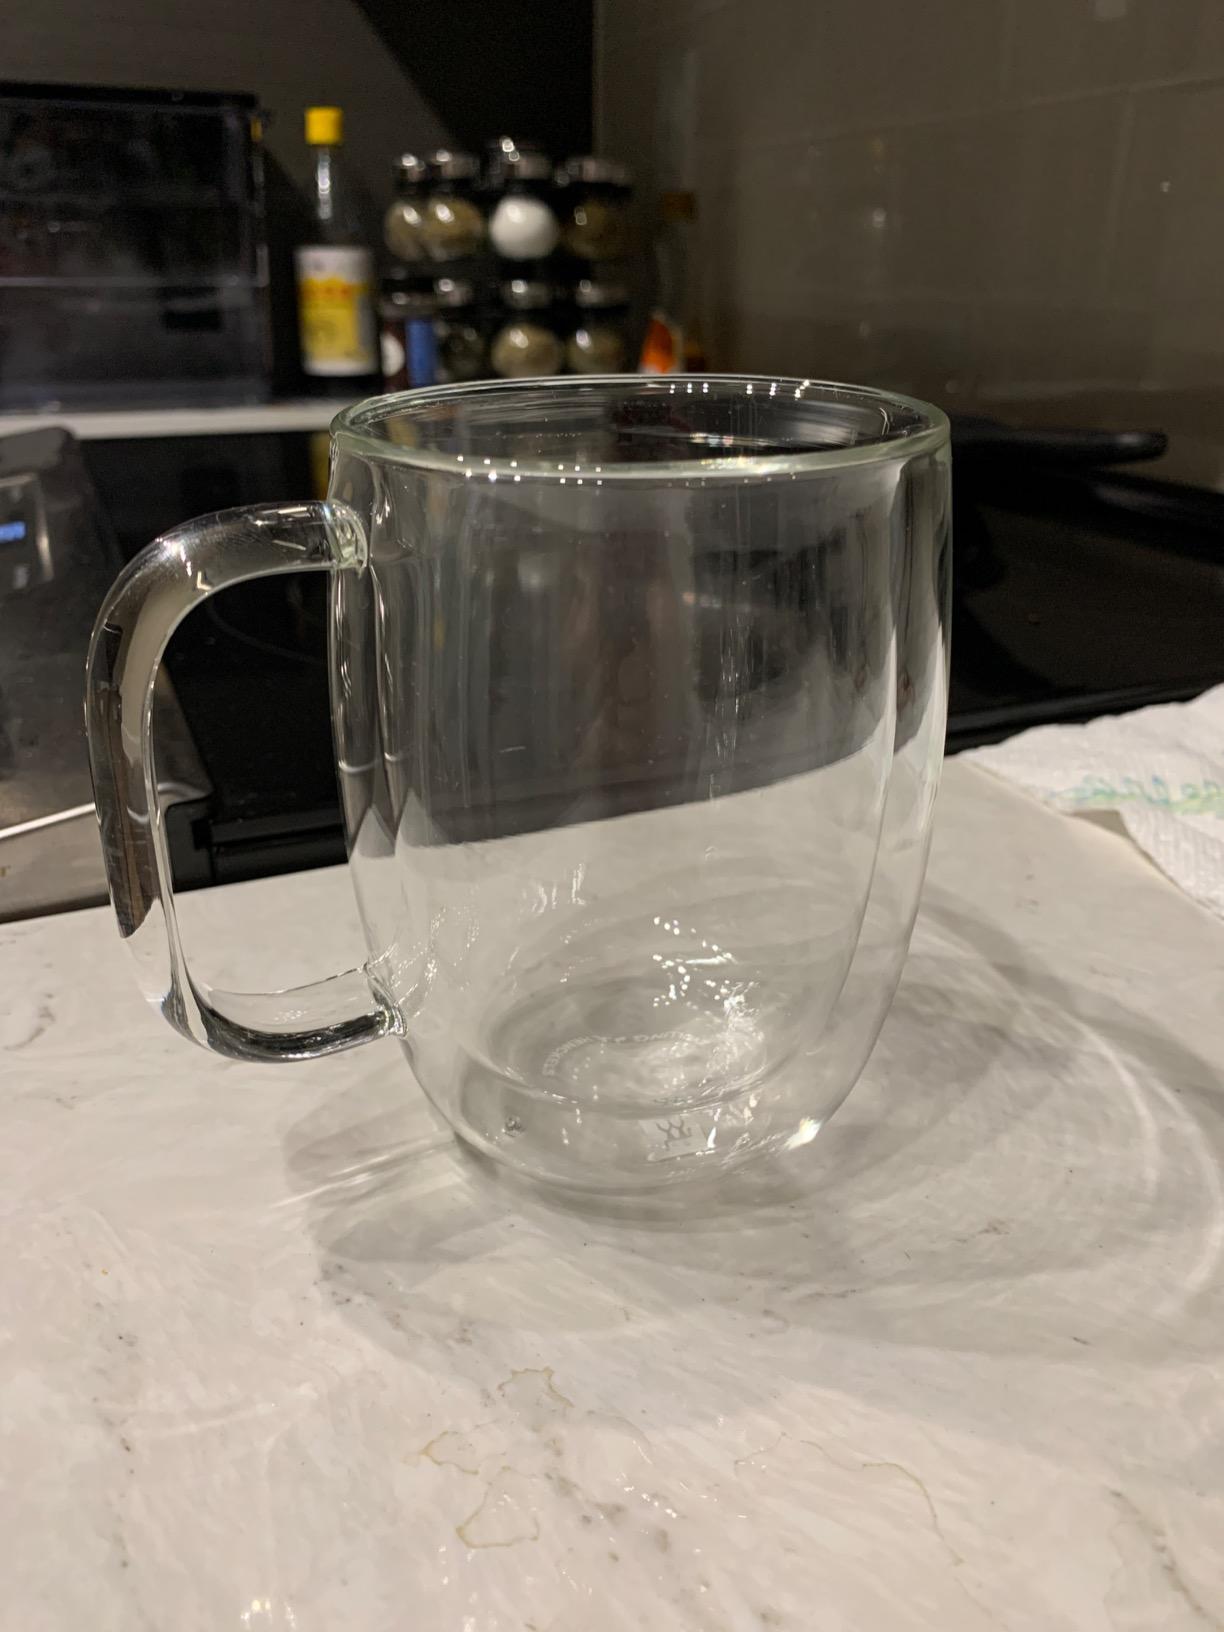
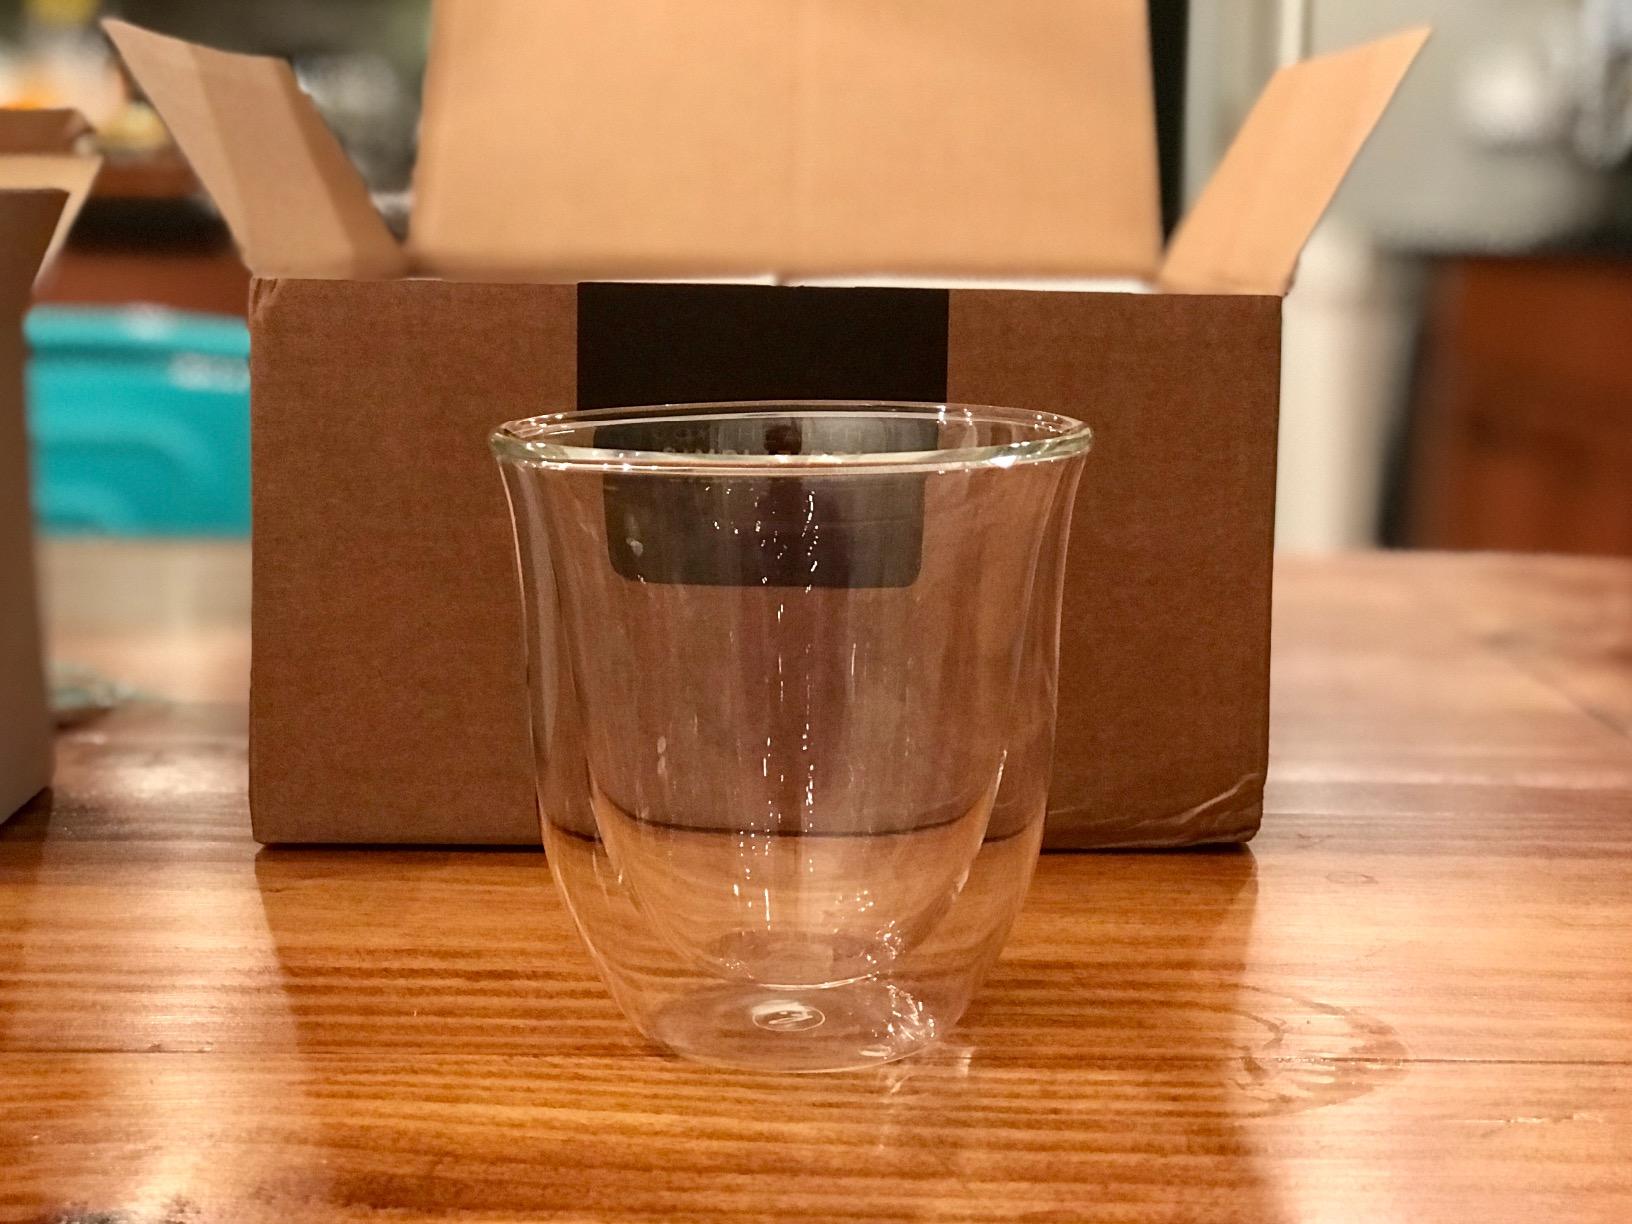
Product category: items_mug
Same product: no